Straight razor

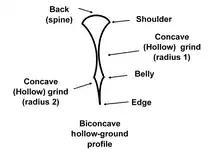
Blade cross-section indicating hollow-ground blade geometry with different radii of curvature. The belly indicates the presence of a longitudinal stabiliser.

For hollow-ground blades stability is augmented by a transverse stabiliser in the form of one or two narrow strips of thicker metal running from the back of the blade to the end of the shoulder (at the junction where the blade meets the shank). This piece, if present, is simply called the stabiliser (single or double) and indicates a hollow ground blade, since a flat ground blade is massive and stable enough to not need a stabiliser. A double stabiliser implies (full) hollow ground blade. The stabiliser protects the blade from torsional bending in the transverse direction (transverse spine).